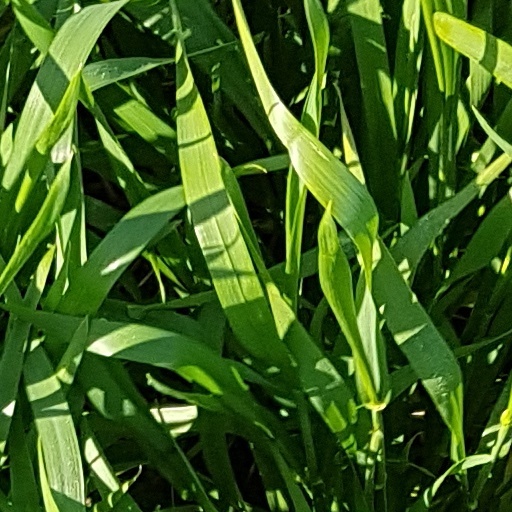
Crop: wheat